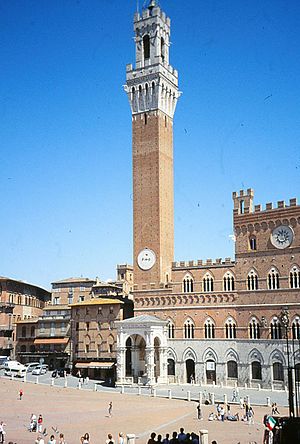
Siena
Rådhuset i Siena
Rådhuset i Siena, Italien. 19. juni 2007.
Siena er en by i det sydlige Toscana i det centrale Italien. Byen havde pr. 31. december 2004 54.498 indbyggere. Byen er hovedstad for provinsen Siena.